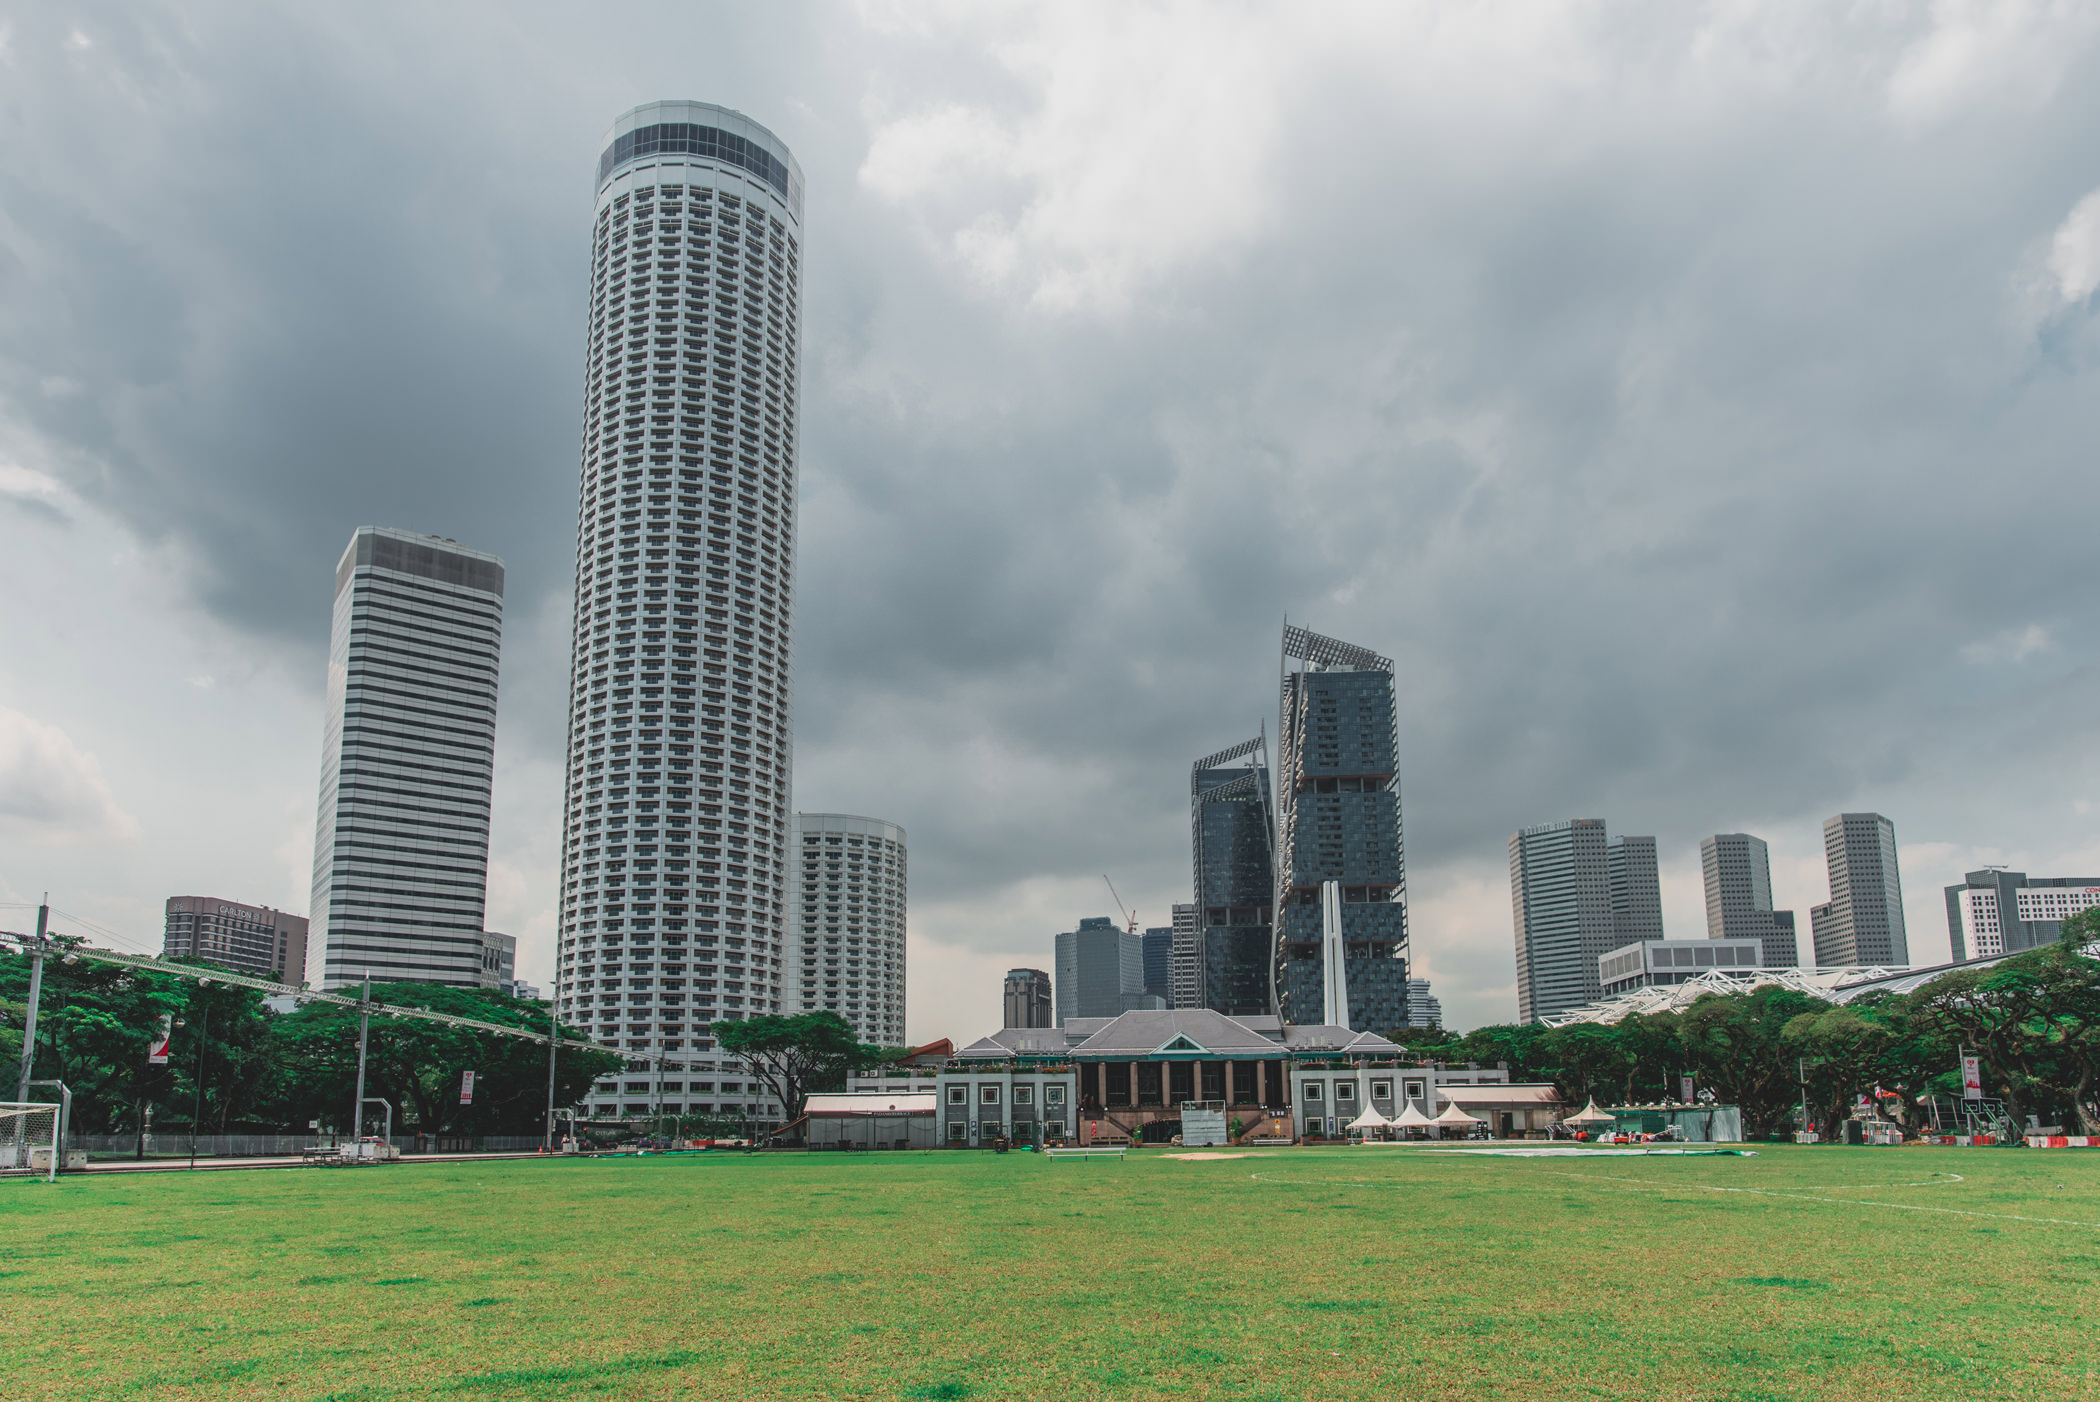
metropolitan area, skyscraper, city, urban area, daytime, tower block, sky, skyline, architecture, green, human settlement, cityscape, metropolis, landmark, building, downtown, tower, condominium, cloud, tree, corporate headquarters, grass, commercial building, real estate, mixed use, neighbourhood, urban design, headquarters, meadow, road, apartment, tourism, park